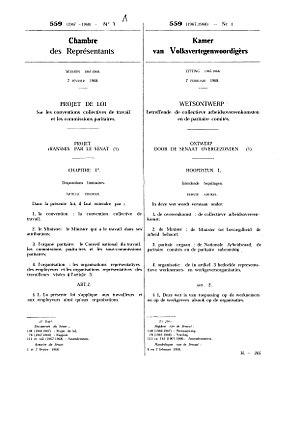
Page de garde du projet de loi sur les conventions collectives de travail et les commissions paritaires, le 7 février 1968
La loi du 5 décembre 1968 sur les conventions collectives de travail et sur les commissions paritaires a été publiée au Moniteur Belge le 15 janvier 1969 et est entrée en vigueur le 15 juillet 1969. Le projet a été porté par le gouvernement Vanden Boeynants Iavec pour objectif d’accorder un statut juridique aux conventions collectives et aux commission paritaires ainsi que de hiérarchiser les sources des obligations dans la relation de travail.